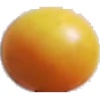
Label: cherry_wax_yellow